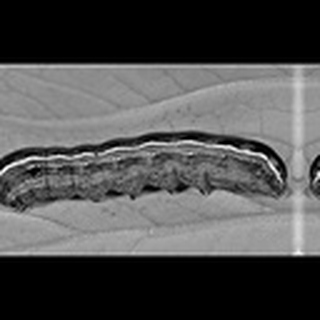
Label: cotton_army_worm